William Crumm

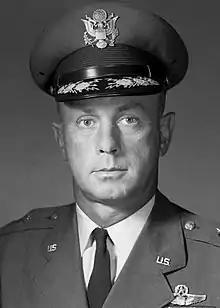
Major General William J. Crumm, USAF

William Joseph Crumm (September 20, 1919 – July 6, 1967), was a United States Air Force major general who was killed in July 1967, during the Vietnam War. General Crumm commanded the 3d Air Division from 1965 until his death in a B-52 mid-air collision with another B-52 bomber over the South China Sea. General Crumm was the first American general officer and the first of two Air Force general officers (pilots) who were killed during the Vietnam War.